List of UK Rock & Metal Albums Chart number ones of 2008

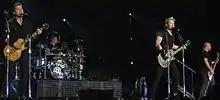
Nickelback's fifth studio album "All the Right Reasons" was the longest-running number-one album of 2008, spending twelve weeks atop the chart. It was also the best-selling rock and metal album of the year in the UK.

The UK Rock & Metal Albums Chart is a record chart which ranks the best-selling rock and heavy metal albums in the United Kingdom. Compiled and published by the Official Charts Company, the data is based on each album's weekly physical sales, digital downloads and streams. In 2008, there were 24 albums that topped the 52 published charts. The first number-one album of the year was Led Zeppelin's compilation album "Mothership", which topped the chart for the week ending 24 November 2007 and remained at number one for seven weeks, including the first week of 2008. The final number-one album of the year was "Chinese Democracy", the sixth studio album by American hard rock band Guns N' Roses, which topped the chart for the week ending 6 December and remained at number one until 10 January 2009.